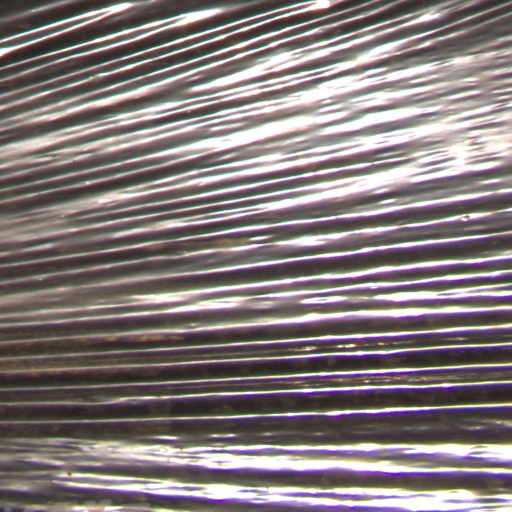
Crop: Jerusalem artichoke